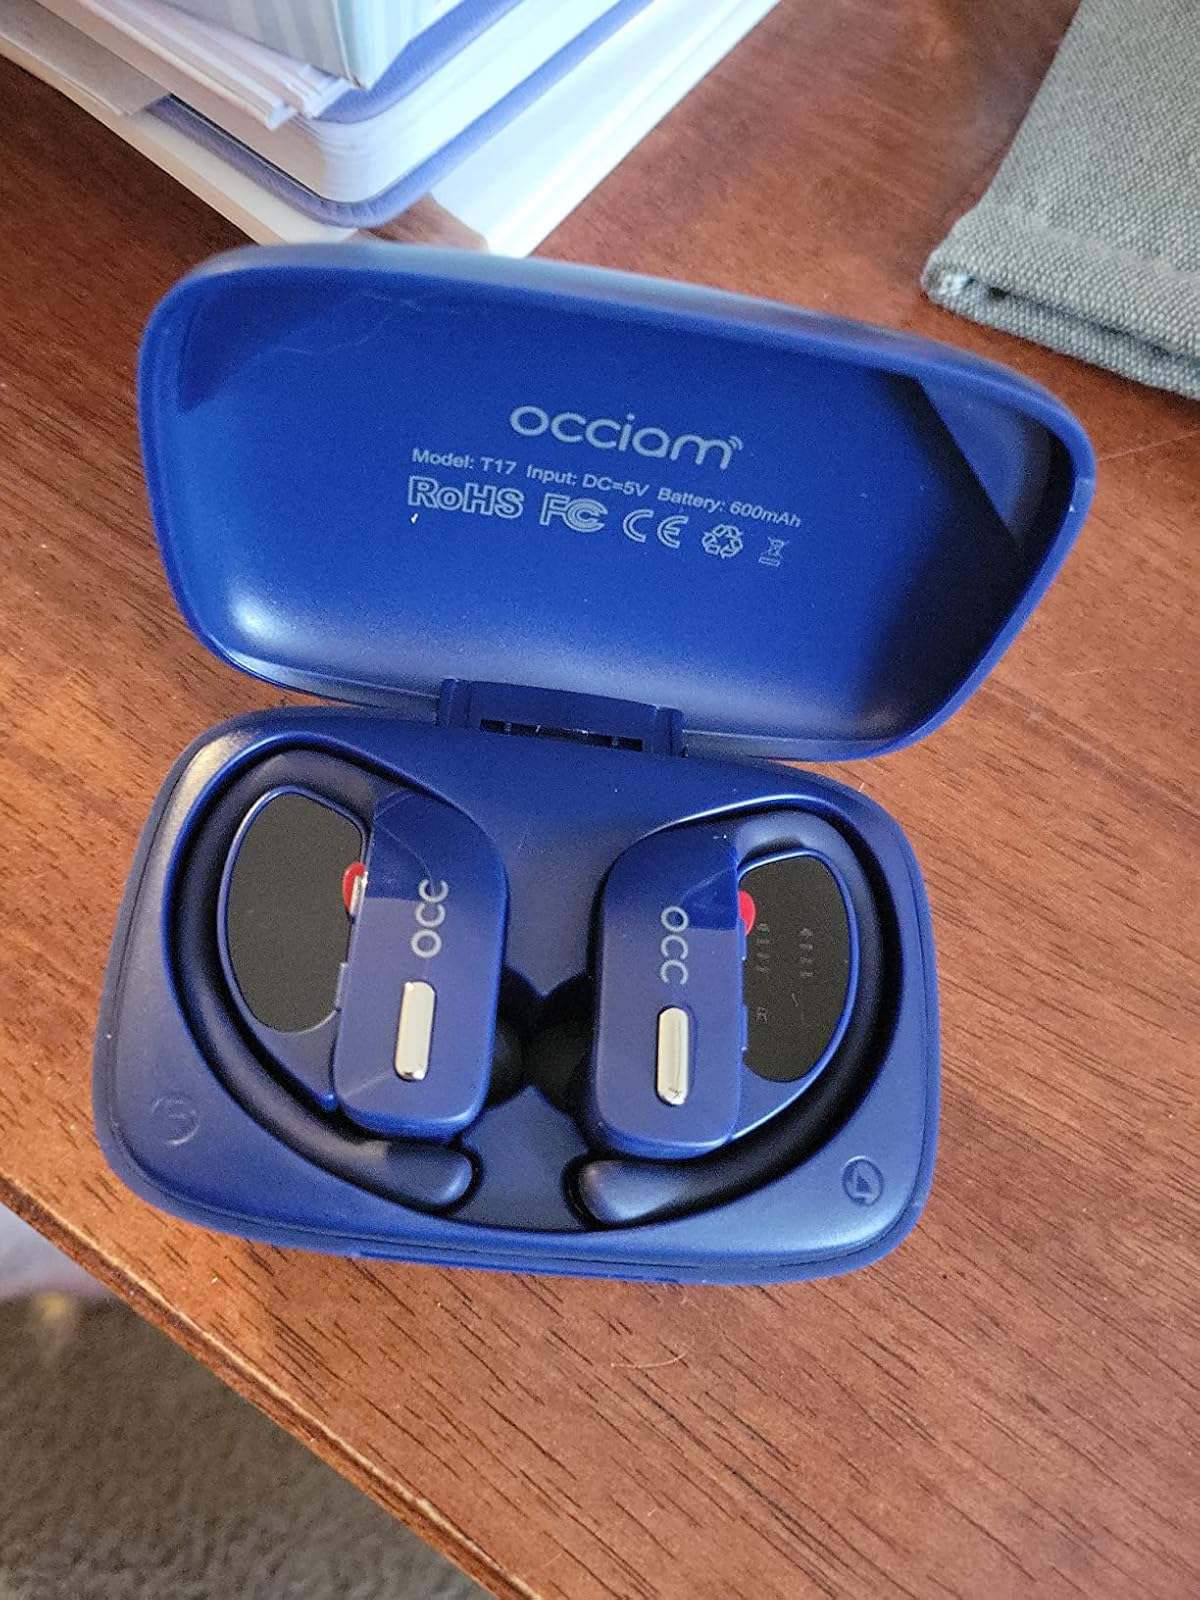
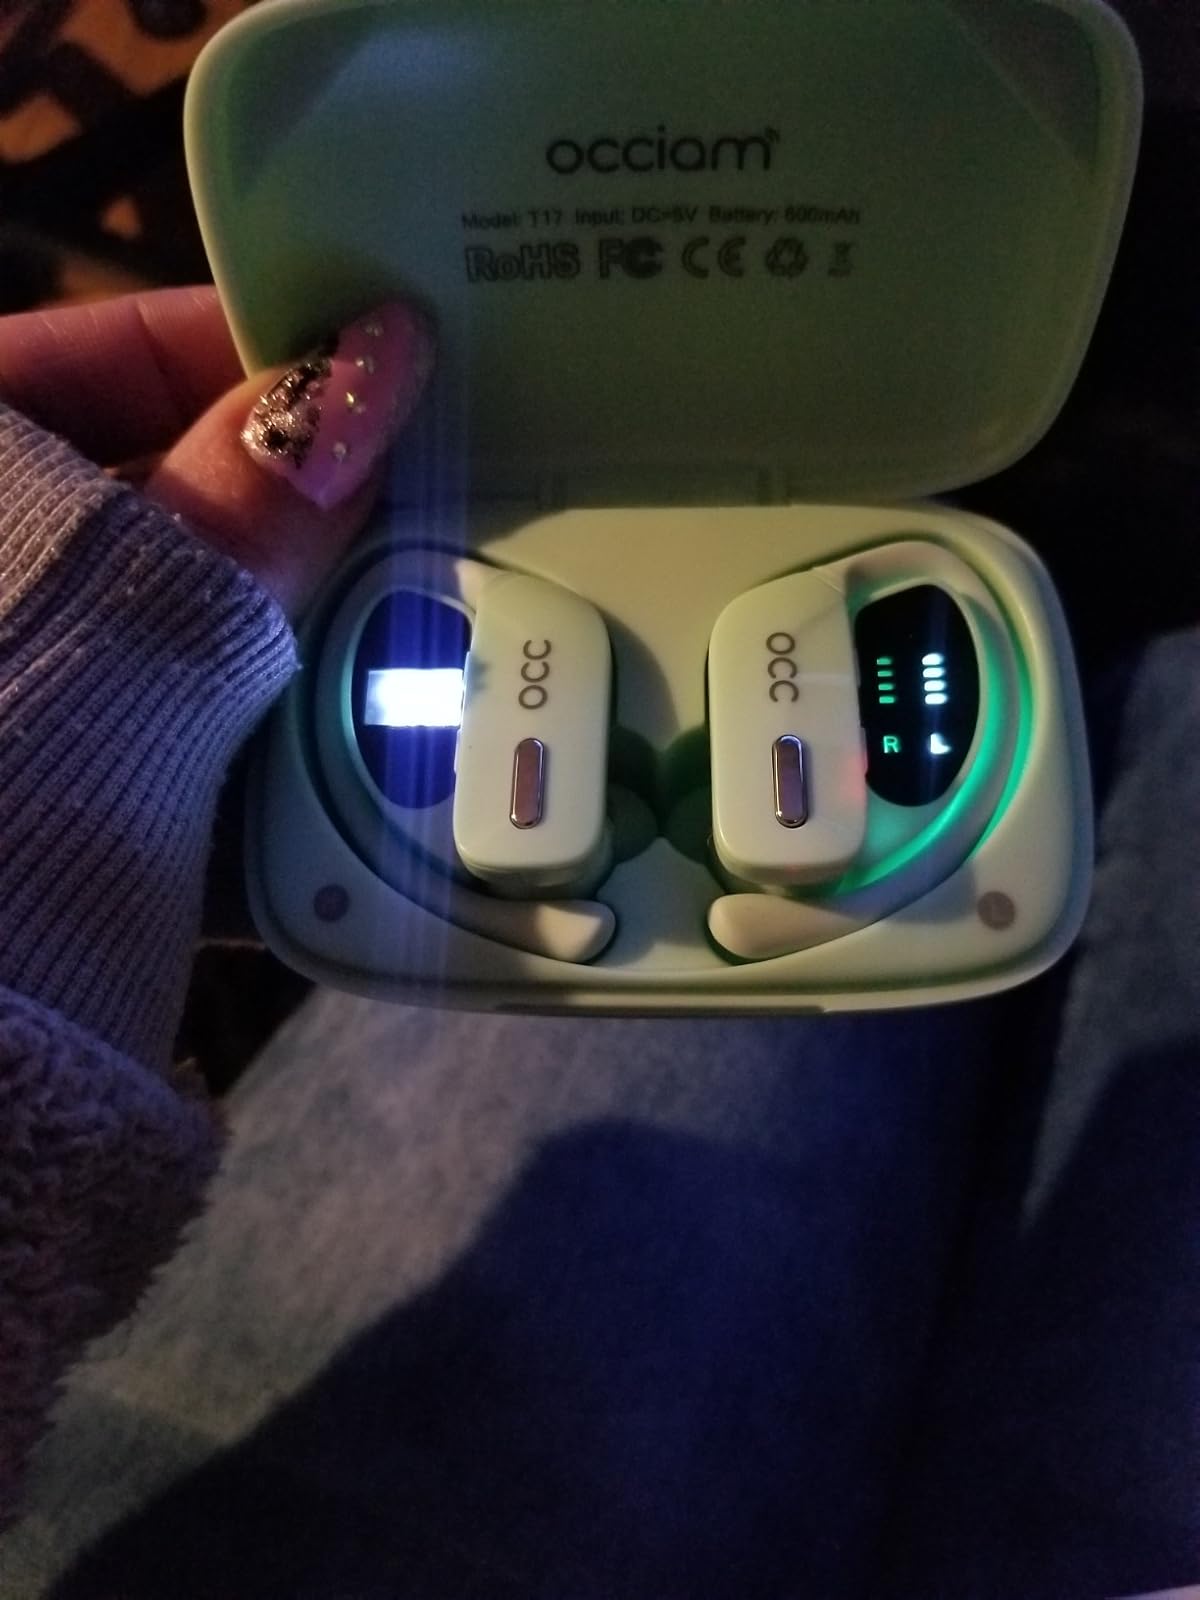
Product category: earbuds
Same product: no